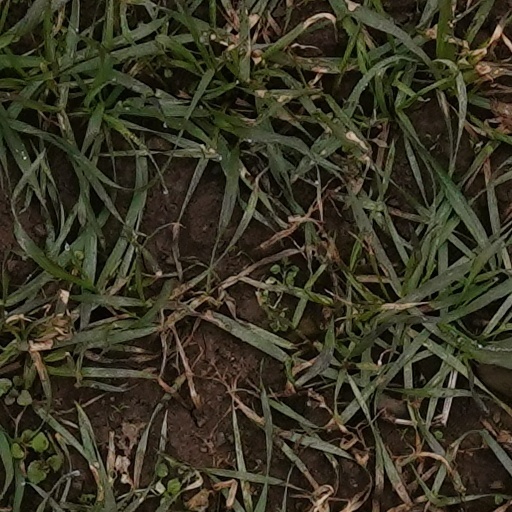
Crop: wheat